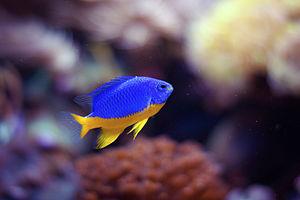
Chrysiptera est un genre de poissons de la famille des Pomacentridae. Ils font partie des « poissons-demoiselles ».